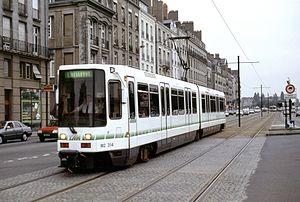
L'Alsthom TFS est un type de matériel roulant de type tramway, construit par GEC Alsthom en 1984-1985 puis dans les années 1990 pour plusieurs réseaux de tramway français. Le matériel est construit à 162 exemplaires.
Le tramway de Nantes est le premier réseau de tramway recréé en France depuis les suppressions des anciens réseaux intervenus avant ou après la Seconde Guerre mondiale.
Le métro de Rennes est un système de transport collectif en site propre automatique desservant la ville de Rennes, dans le département français d'Ille-et-Vilaine, en région Bretagne. Utilisant la technologie du véhicule automatique léger, il est inauguré le 15 mars 2002, faisant de Rennes entre 2002 et 2008 la plus petite ville au monde à avoir un réseau de métro.